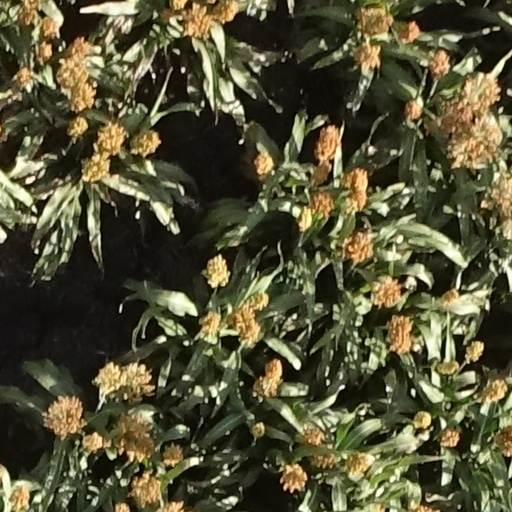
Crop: sorghum